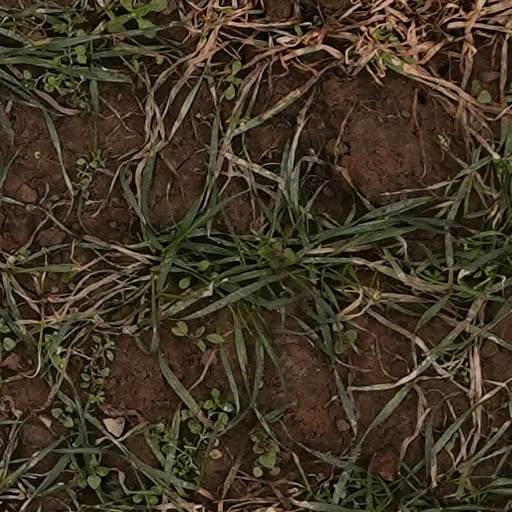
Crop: wheat